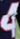
Number: 4